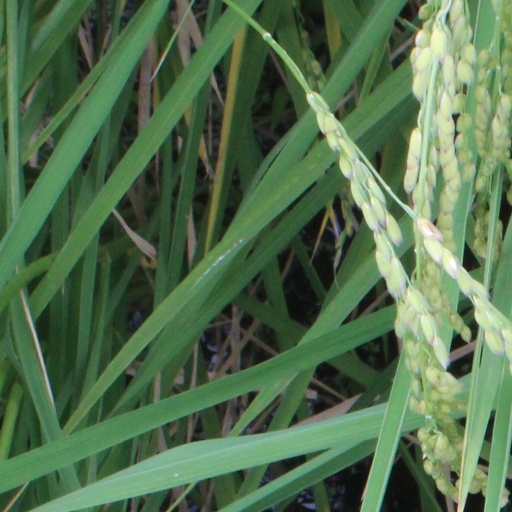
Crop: rice